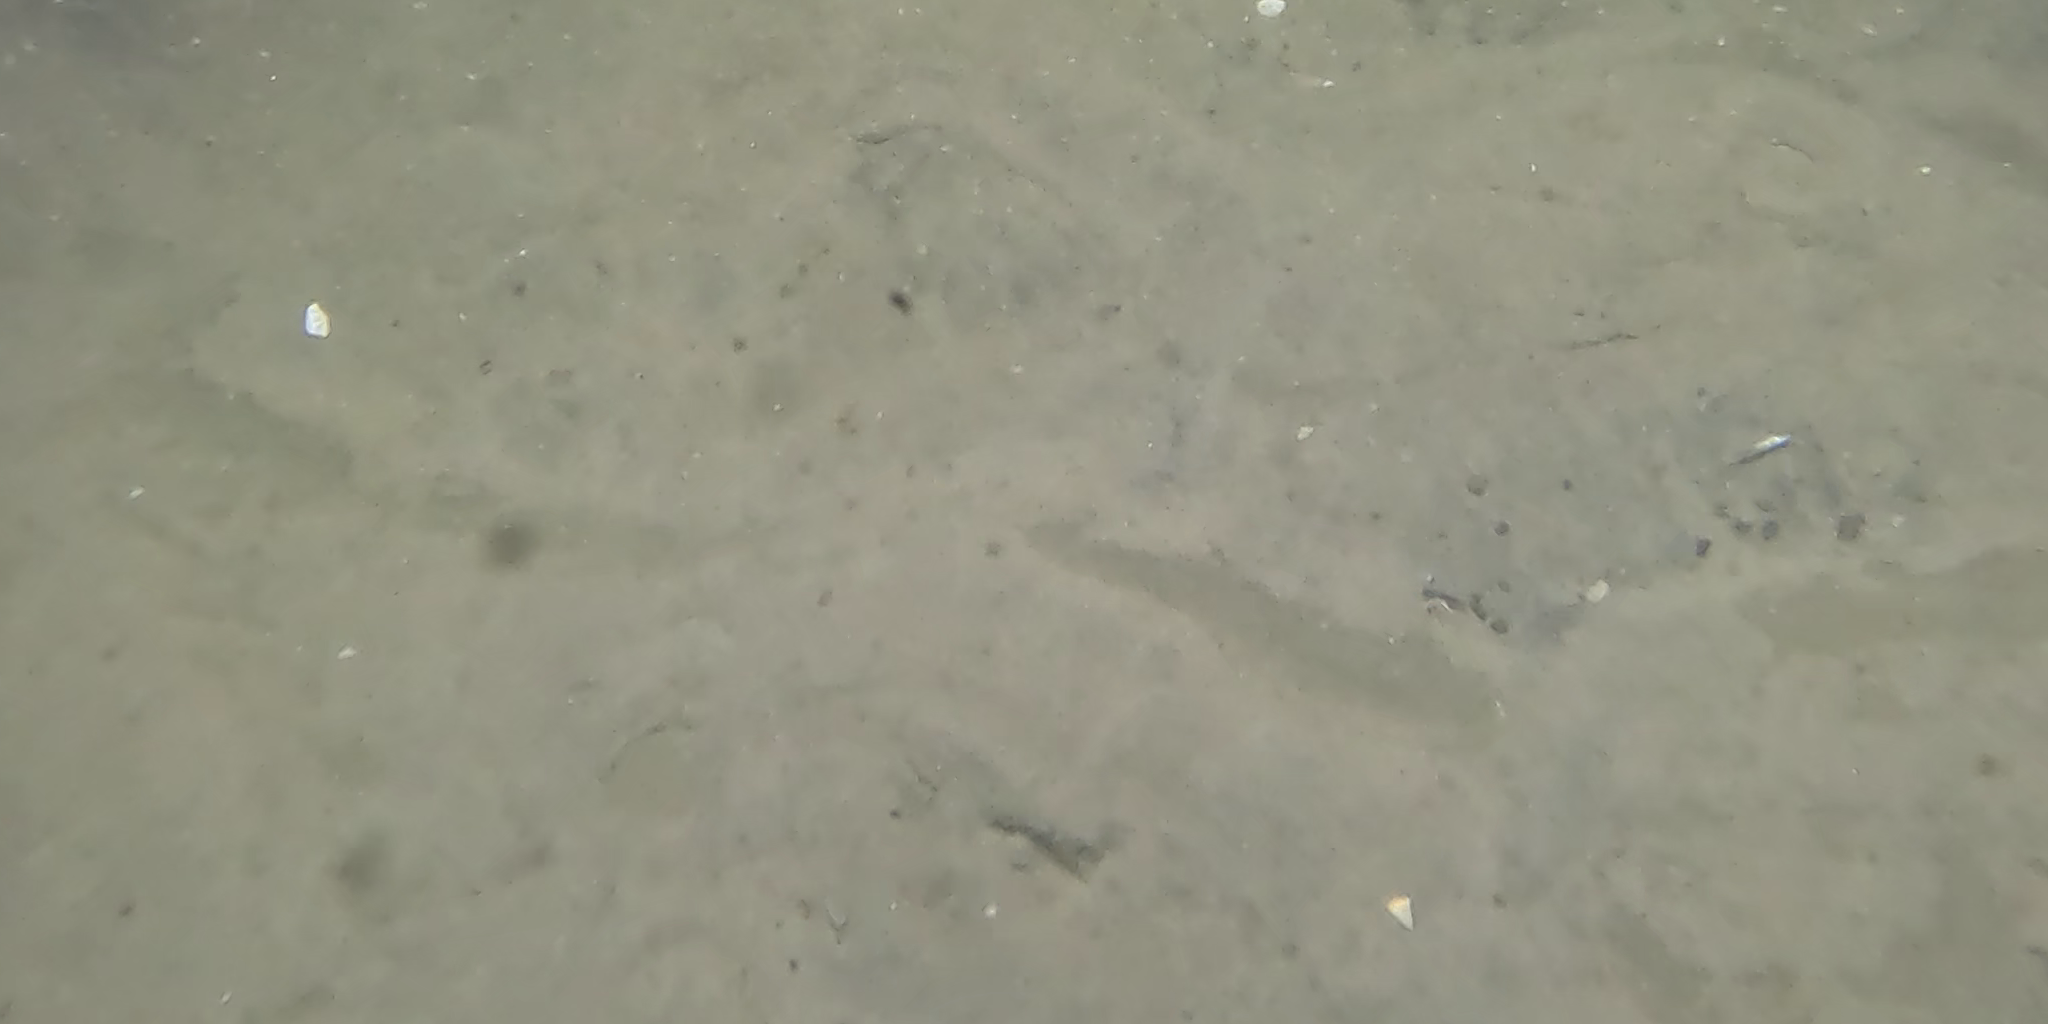
Seabed habitat: sand